Captain (Australian rules football)

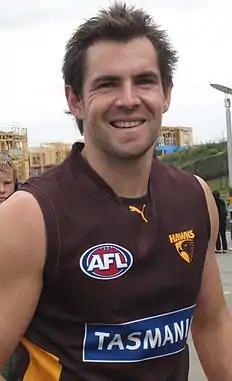
Luke Hodge, three-time premiership captain of Hawthorn.

A captain of an Australian rules football team, sometimes known as a "skipper", is a player who, during the course of a match and off the field, has several additional roles and responsibilities over and above those of a regular player.